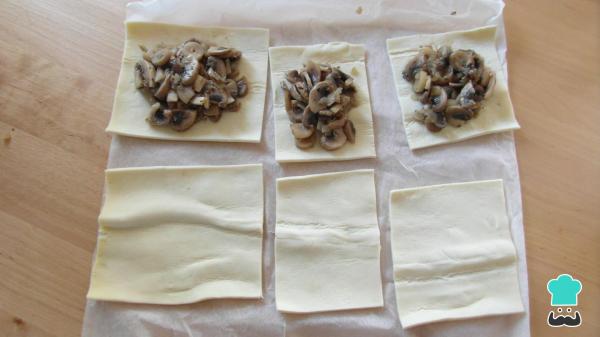
Abre la lámina de hojaldre y córtala en cuadrados. Distribuyeel relleno de setas y cebolla en el centro la mitad de las porciones que has recortado.Si lo prefieres puedes hacer en casa tú mismo la receta de masa de hojaldre fácil.